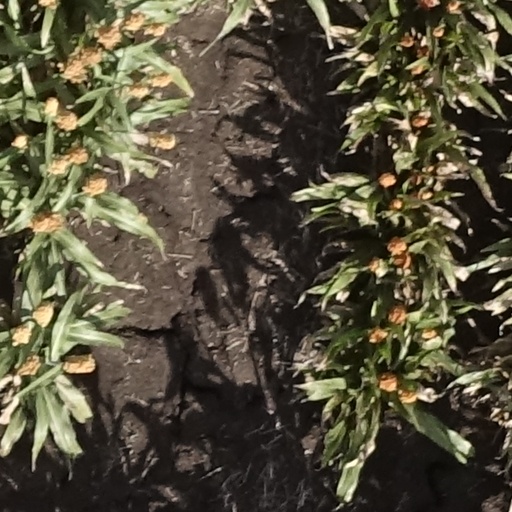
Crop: sorghum